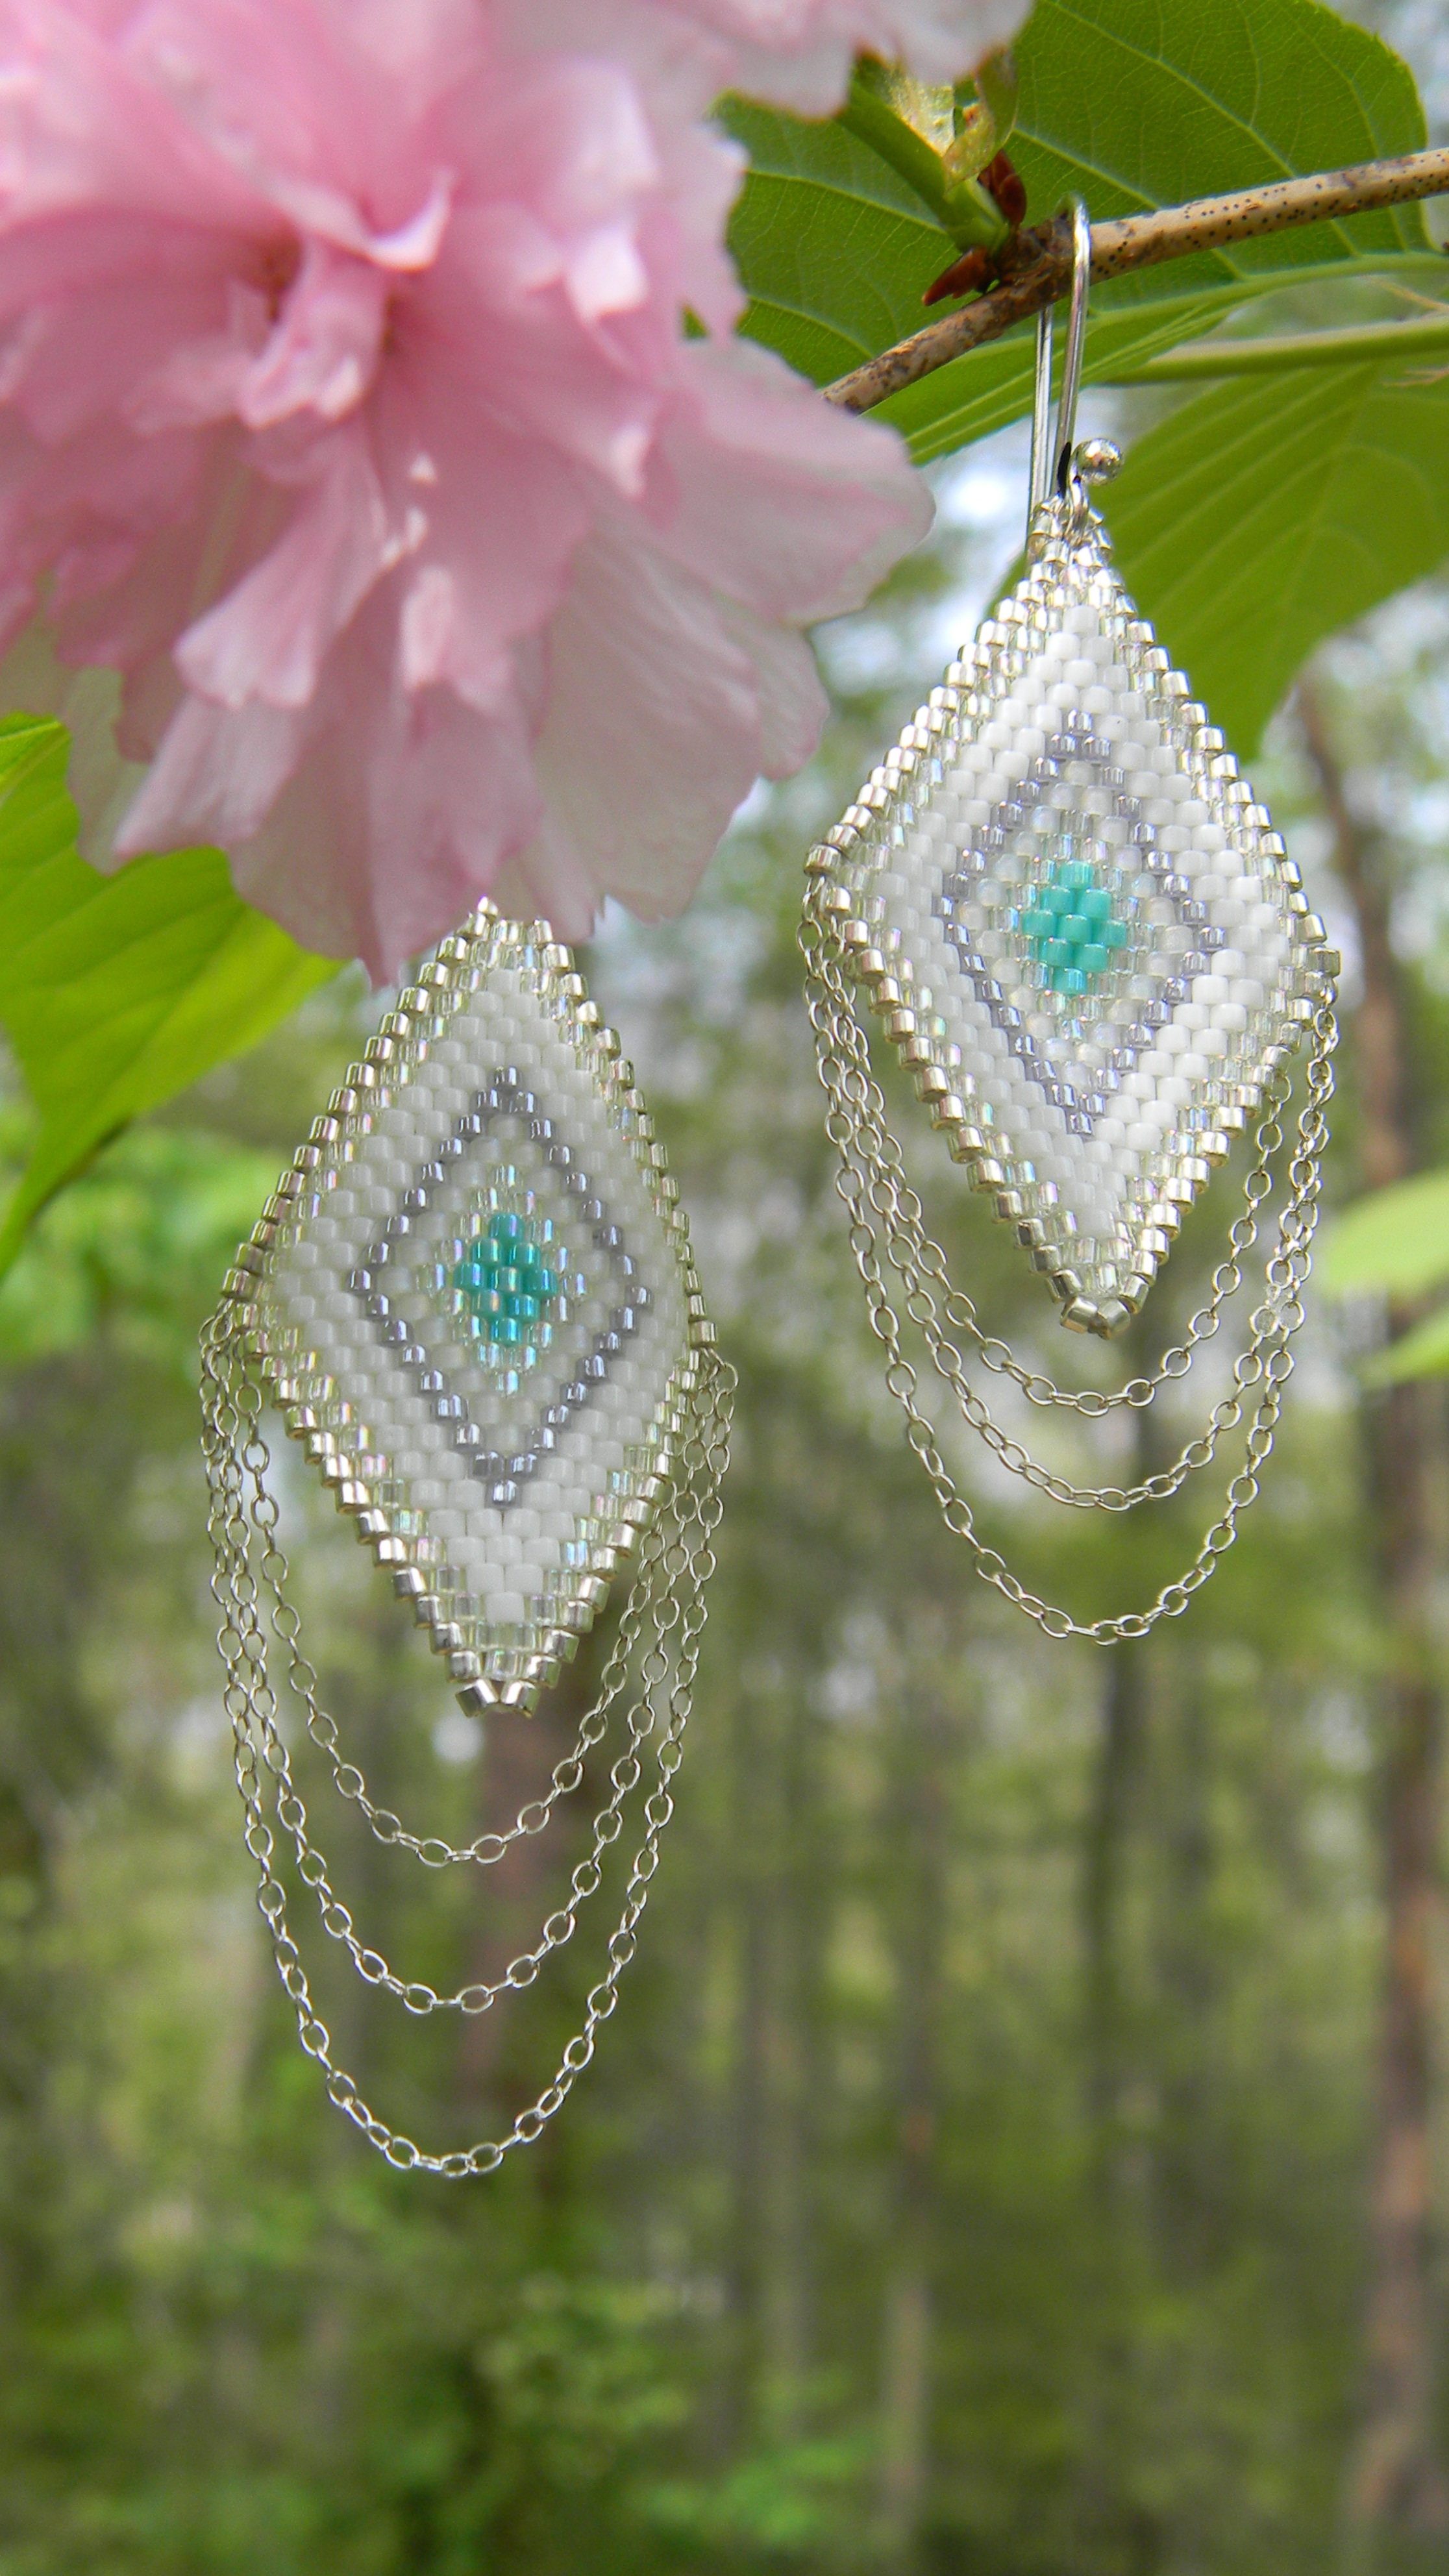
branch, leaf, chain, flower, green, artistic, craft, bead, christmas decoration, crochet, art, triangle, earrings, accessories, handmade, jewelery, woven, hand made, fashion accessory, seed beads, sterling silver